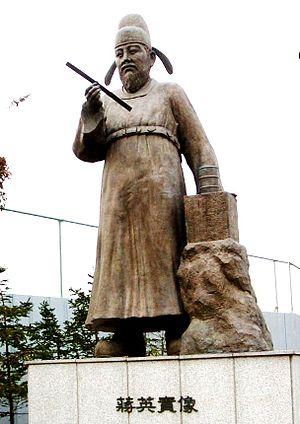
Jang Yeong-sil est un inventeur coréen du début du XVᵉ siècle, du début de la période Joseon. Il a amélioré les horloges à eau, les dotant d'automates qui se mettaient en mouvement à chaque heure. Il a aussi travaillé sur les cadrans solaires, développé l'usage du pluviomètre, amélioré le stockage de l'eau pour les périodes de sècheresse et réalisé un globe céleste.